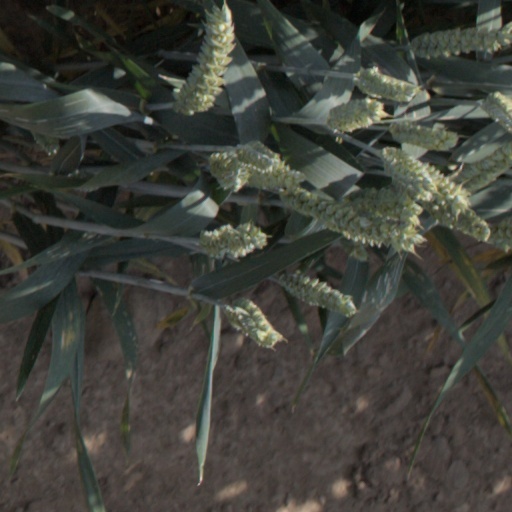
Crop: wheat